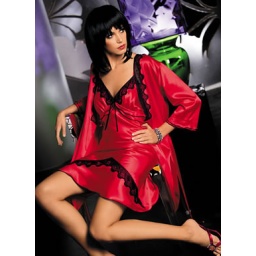
A sophiscated dressing gown in hot red satin and finished with black patterns around the hems.